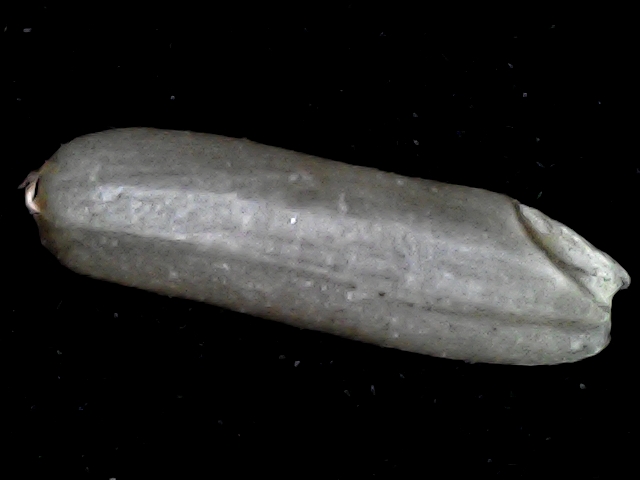
Rice variety: BD87